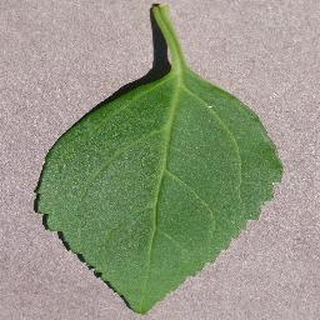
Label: healthy_cherry